History of Plasencia

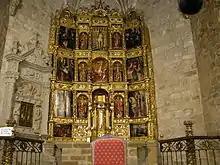
Saint Martin's church altarpiece, 15th century

During the Bourbon Restoration, the historical period from the pronouncement of General Arsenio Martínez Campos in 1874, which overthrew the First Republic, to the proclamation of the Second Republic in 1931, political life in Plasencia tended towards monotony, although there was an important development in social life, economy, urbanism, education, culture, etc.